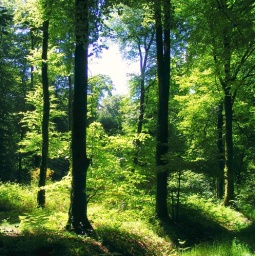
cross in the sky